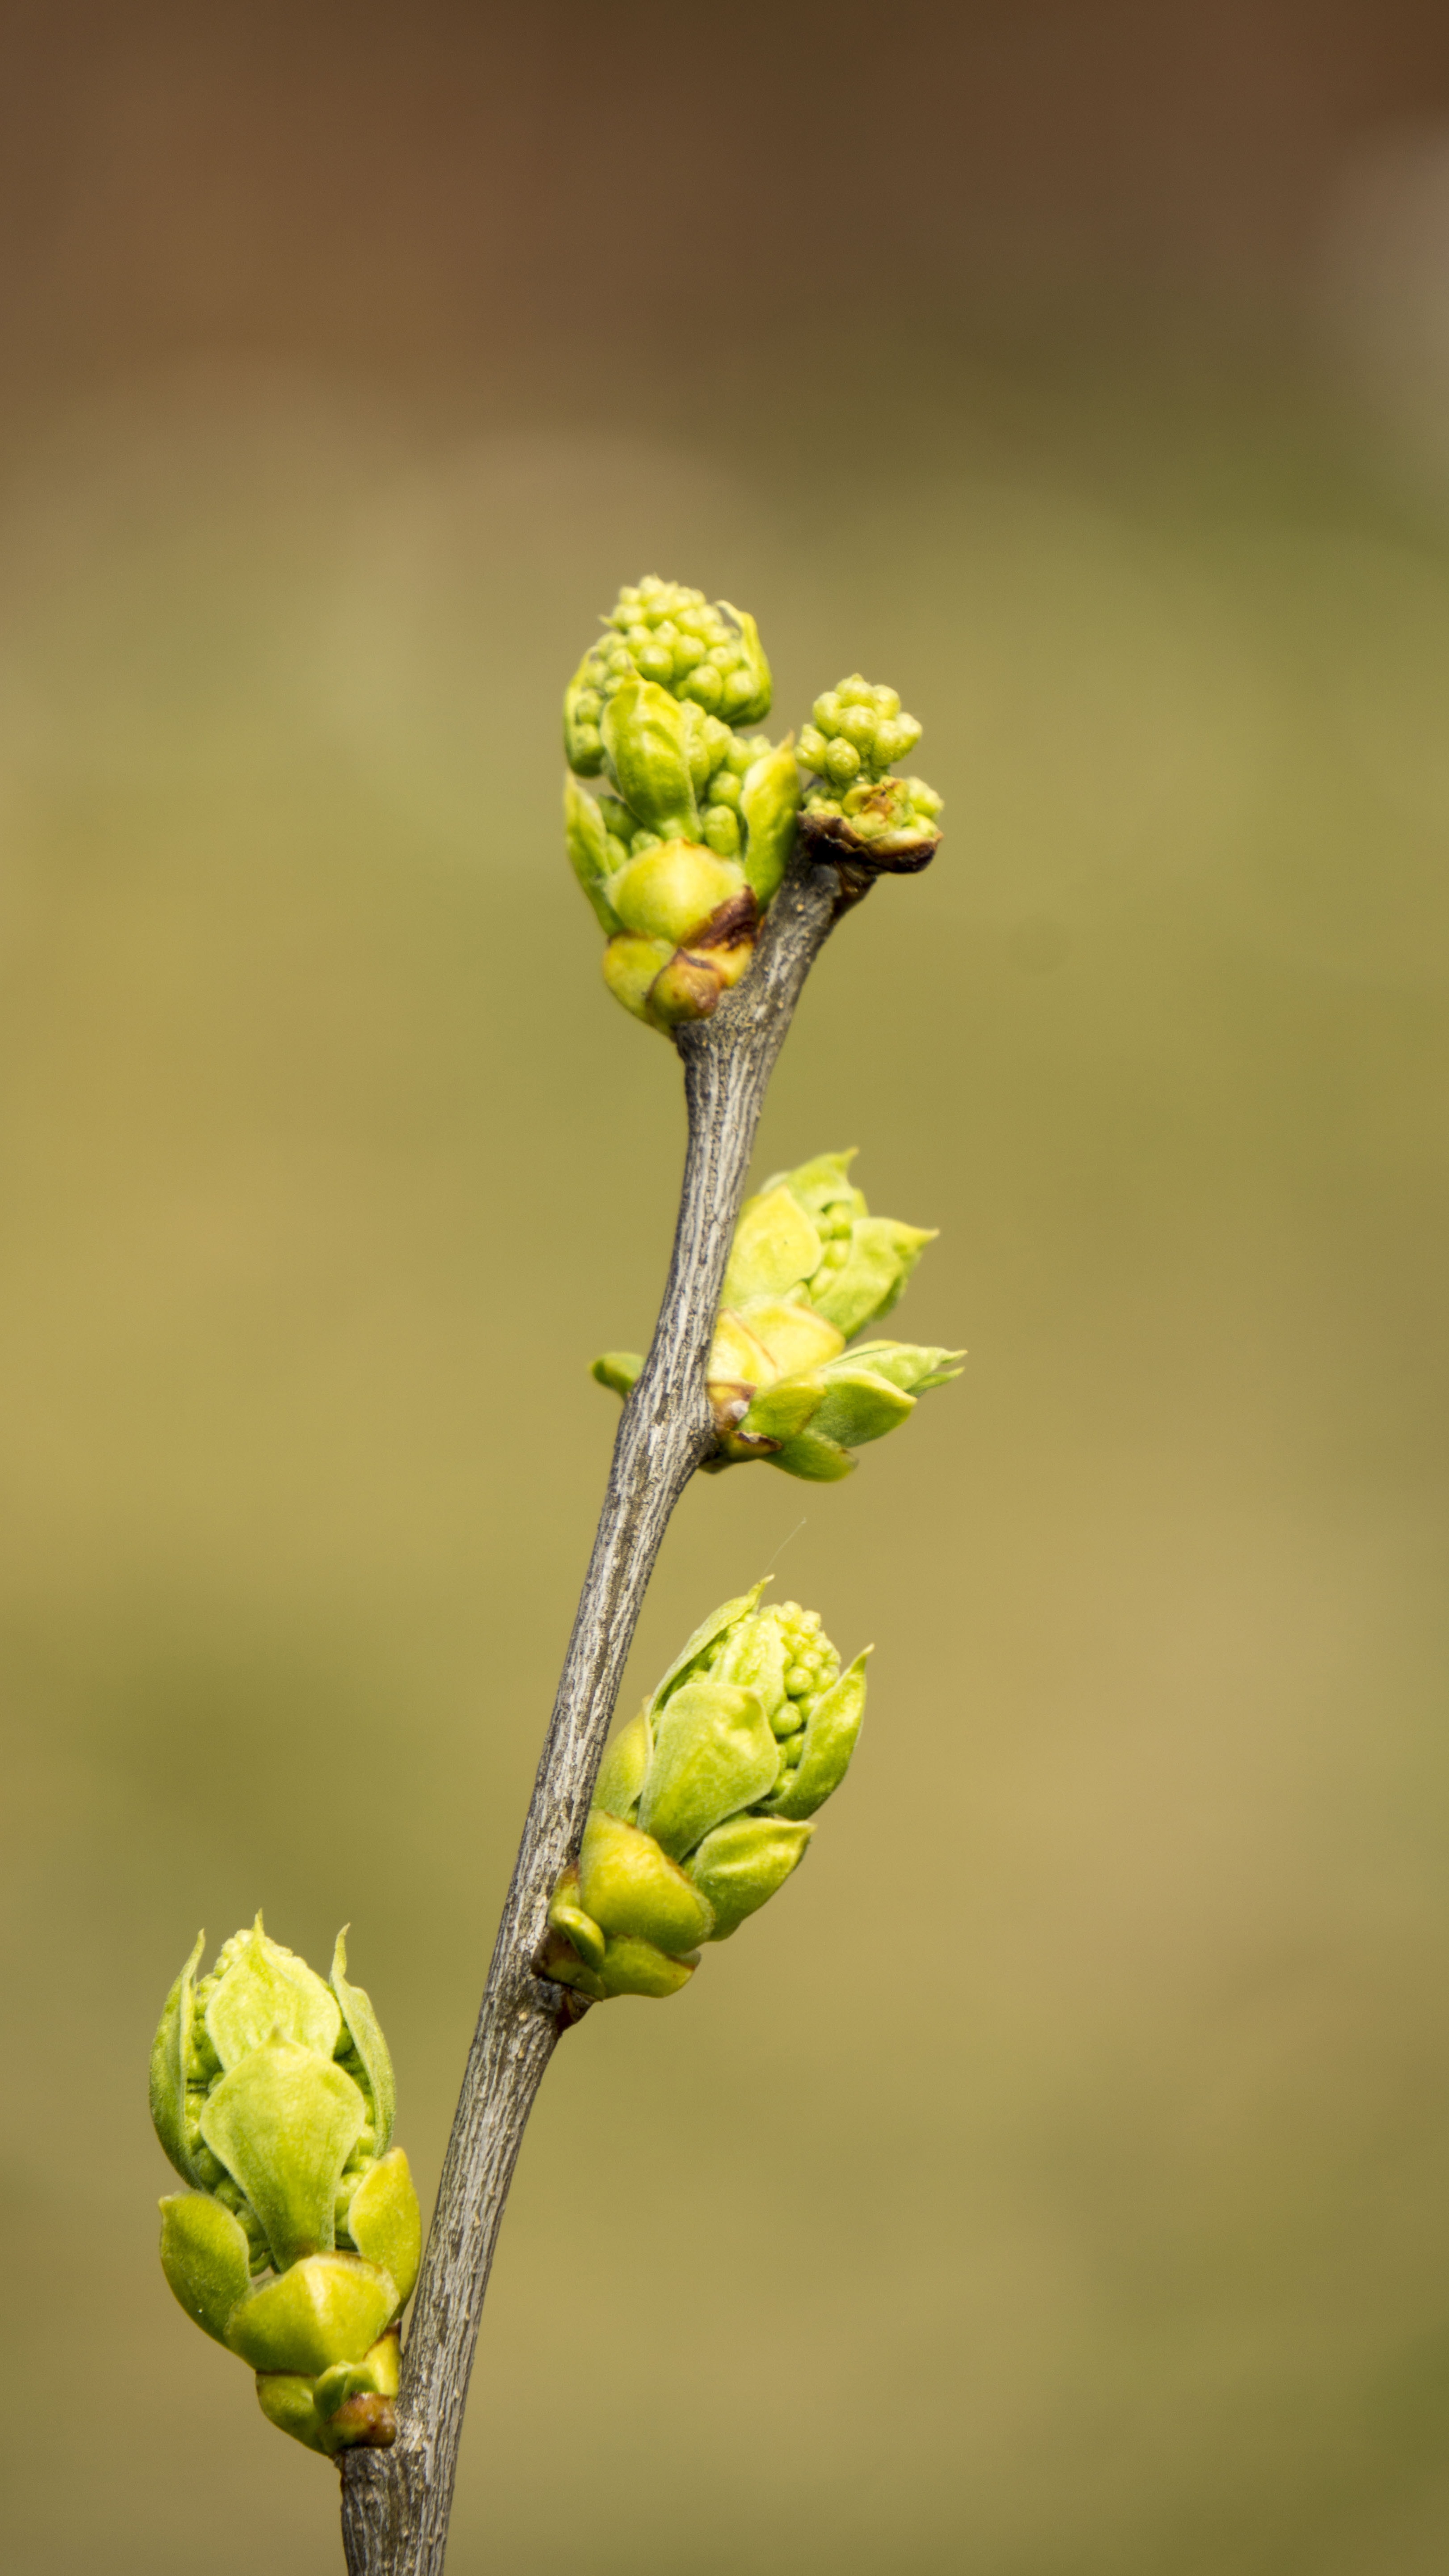
nature, branch, blossom, plant, photography, leaf, flower, food, spring, green, produce, botany, yellow, flora, life, wildflower, close up, bud, macro photography, flowering plant, takeshi, plant stem, land plant